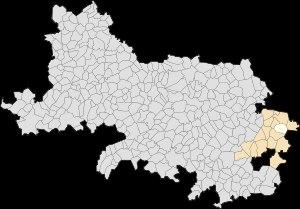
Sauchy-Lestrée est une commune française située dans le département du Pas-de-Calais en région Hauts-de-France.